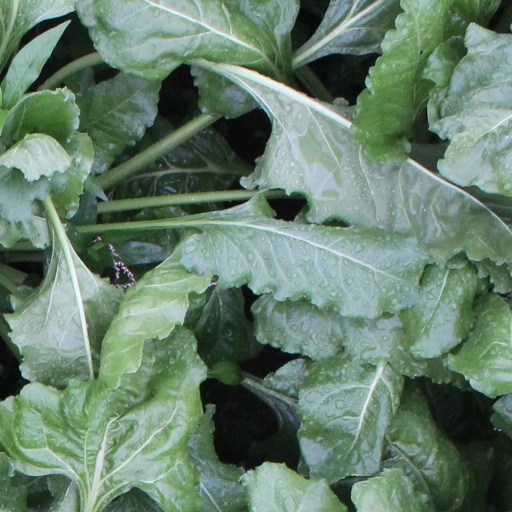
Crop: sugar beet